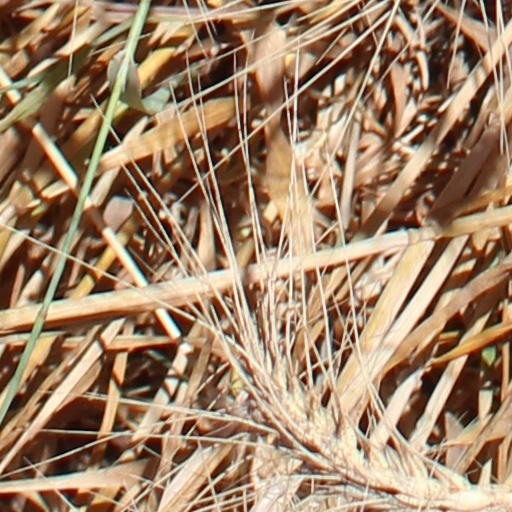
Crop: wheat